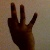
The image shows a hand gesture representing the number 9 in Indian Sign Language.